Norbert Frýd

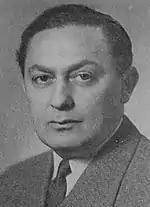
Norbert Frýd

Norbert Frýd (born Norbert Fried) (21 April 1913 – 18 March 1976) was a Czech writer, journalist and diplomat. He is known mainly for his autobiographical novel "Krabice živých" (A Box of Lives, 1956), in which he describes his experiences in Nazi concentration camps. During World War II, he was imprisoned in the Theresienstadt, Auschwitz and Dachau-Kaufering concentration camps.